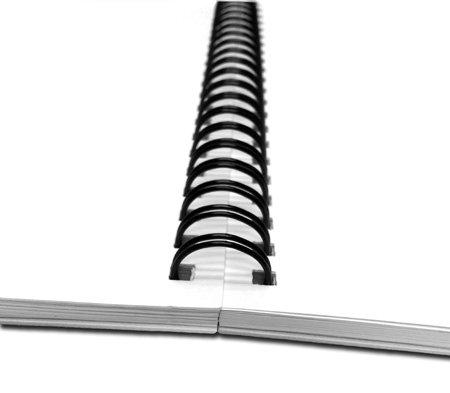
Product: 3dRose db_48979_1 African Safari Silhouette Drawing Book, 8 by 8-Inch
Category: Toys & Games | Arts & Crafts
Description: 50 pages, 8 x 7.75 Inch - page thickness is 80lb text.
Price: $28.72
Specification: ProductDimensions:8.2x0.5x8.2inches|ShippingWeight:10.4ounces(Viewshippingratesandpolicies)|DomesticShipping:ItemcanbeshippedwithinU.S.|InternationalShipping:ThisitemcanbeshippedtoselectcountriesoutsideoftheU.S.LearnMore|Itemmodelnumber:db_48979_1|ASIN:B00B9R2AMO